HMS Cressy (1899)

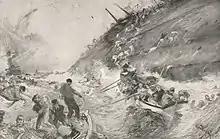
Sketch of "Cressy" sinking, by Henry Reuterdahl

On the morning of 22 September, "Cressy" and her sisters, and , were on patrol without any escorting destroyers as these had been forced to seek shelter from bad weather. The three sisters were steaming in line abreast about apart at a speed of . They were not expecting submarine attack, but had lookouts posted and one gun manned on each side to attack any submarines sighted. The weather had moderated earlier that morning and Tyrwhitt was en route to reinforce the cruisers with eight destroyers.